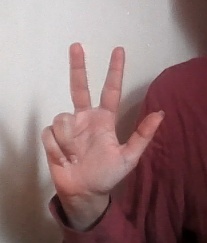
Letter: al